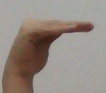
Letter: haa